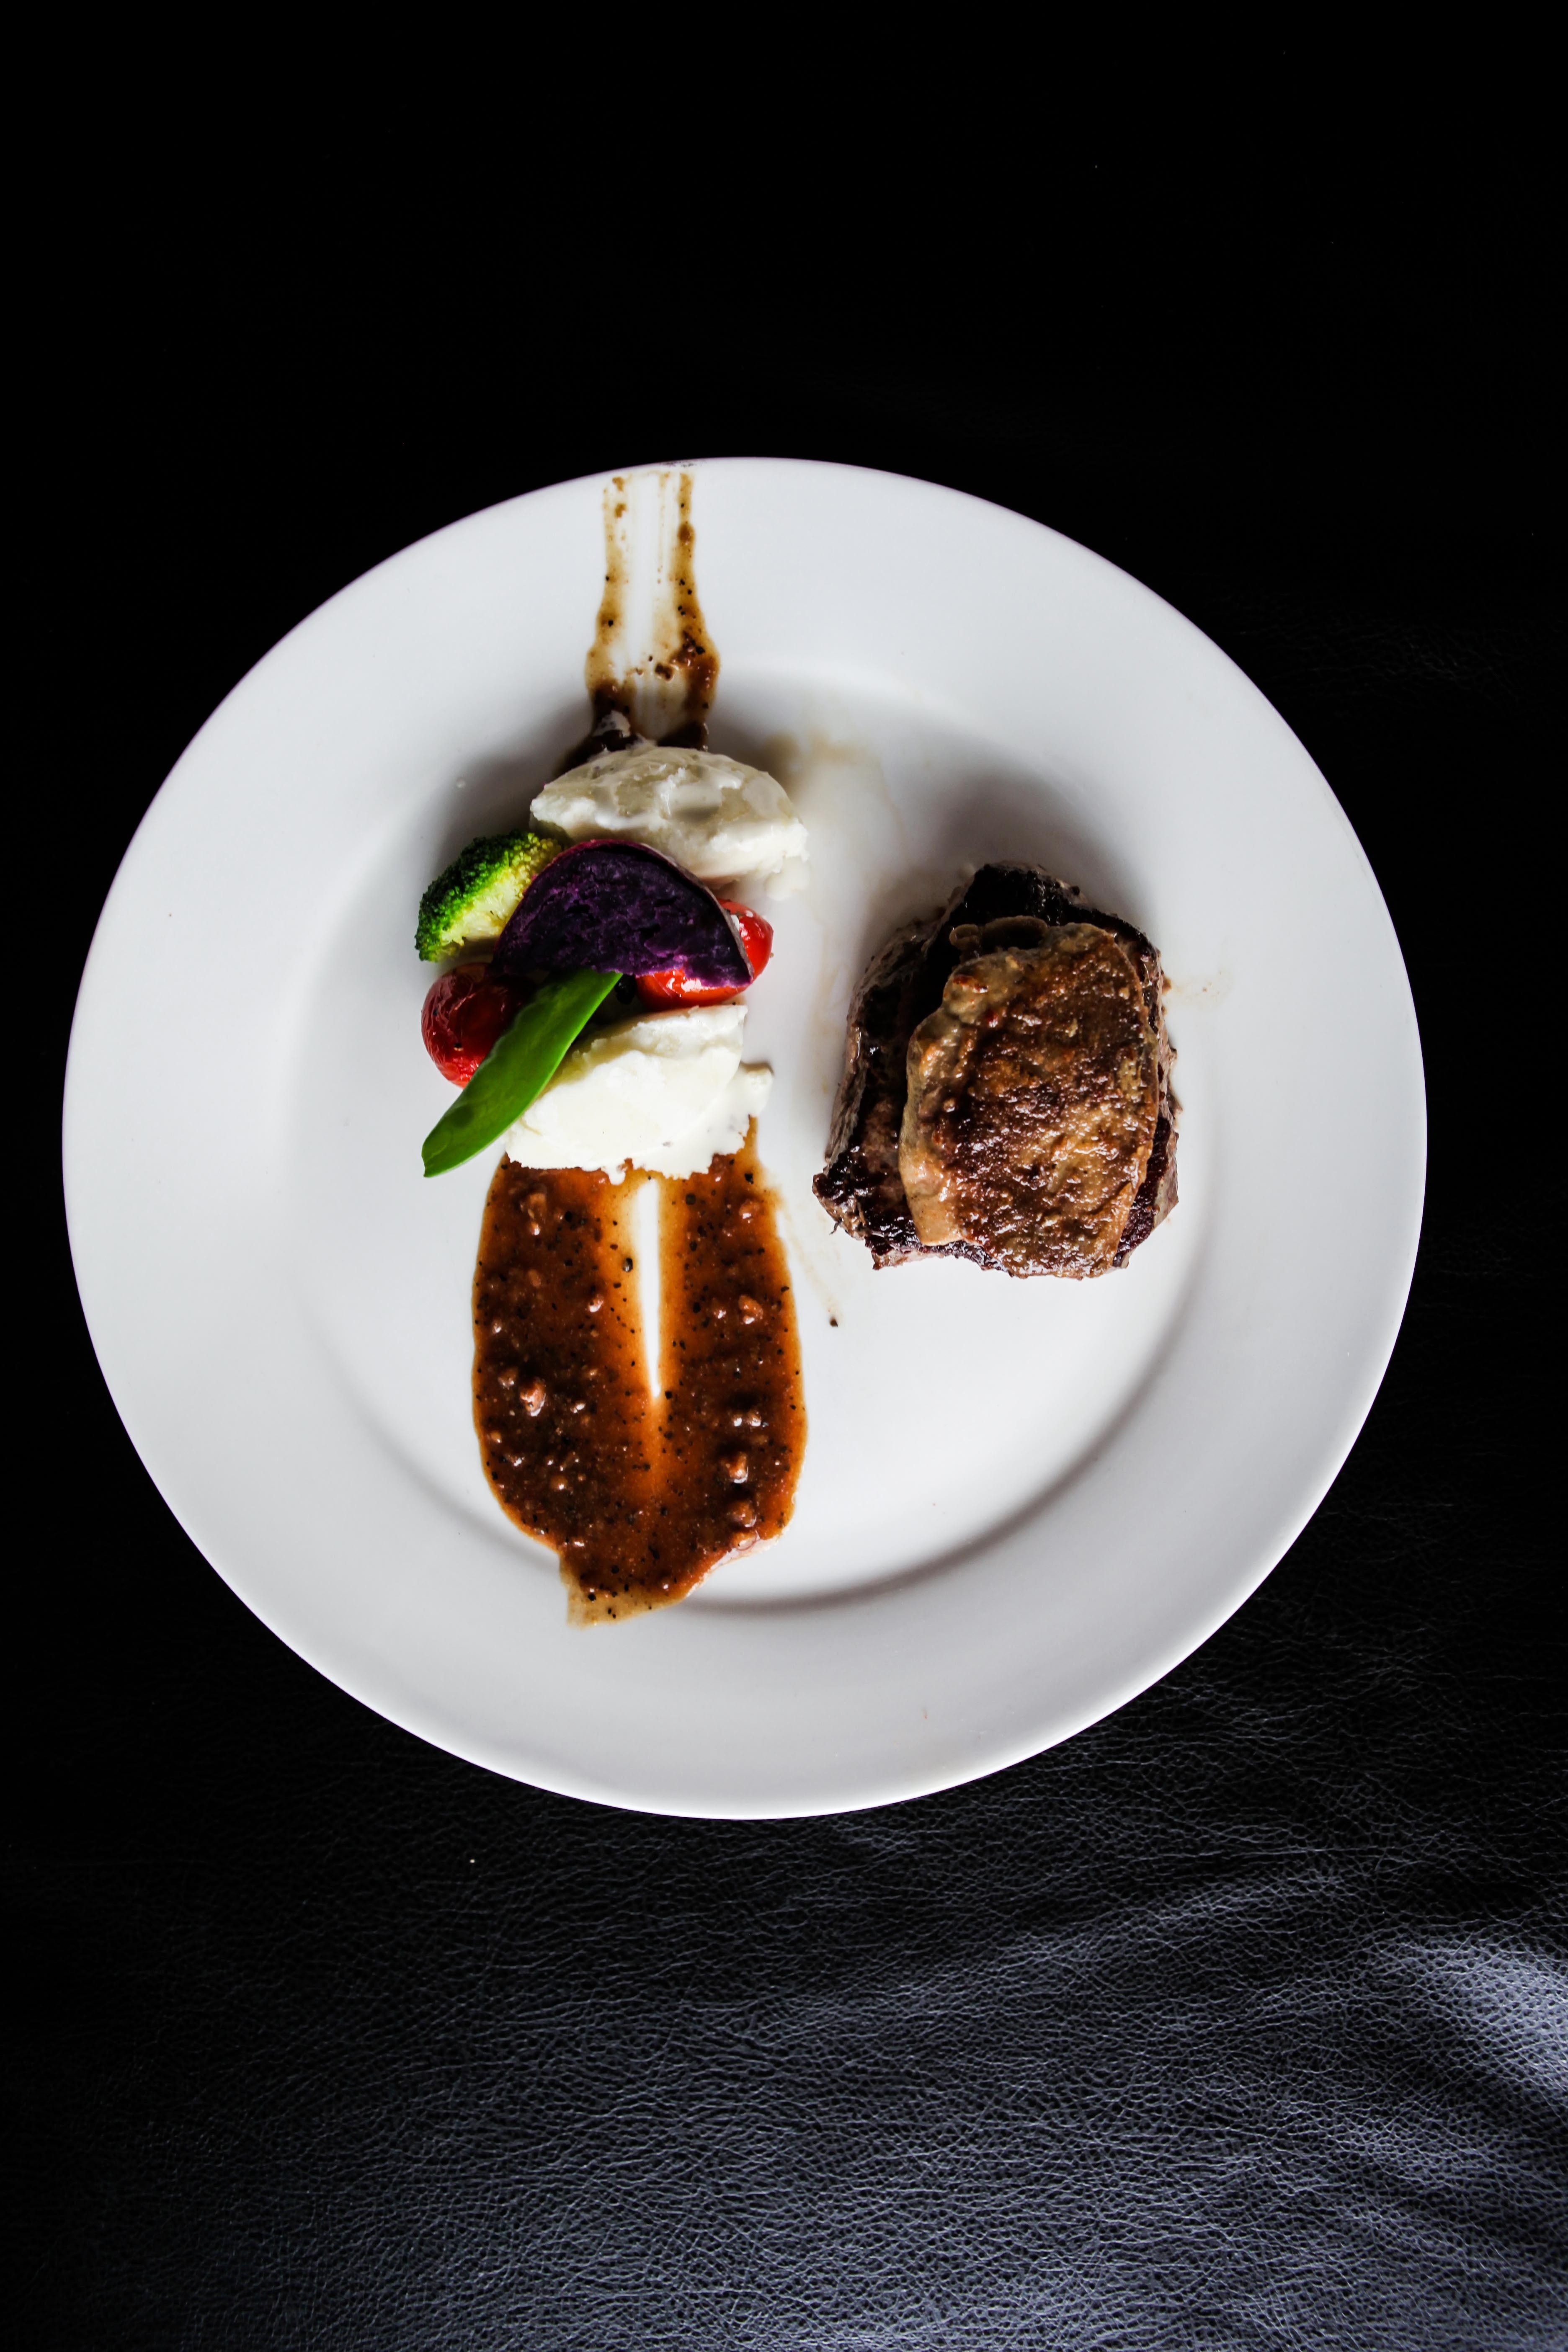
dish, meal, food, produce, breakfast, dessert, cuisine, steak, flavor, foie gras, black pepper